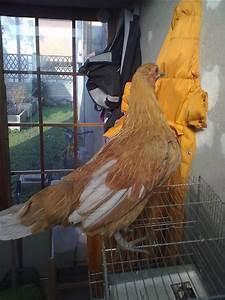
chicken